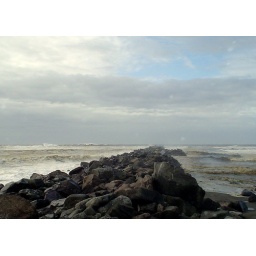
person in the rocks